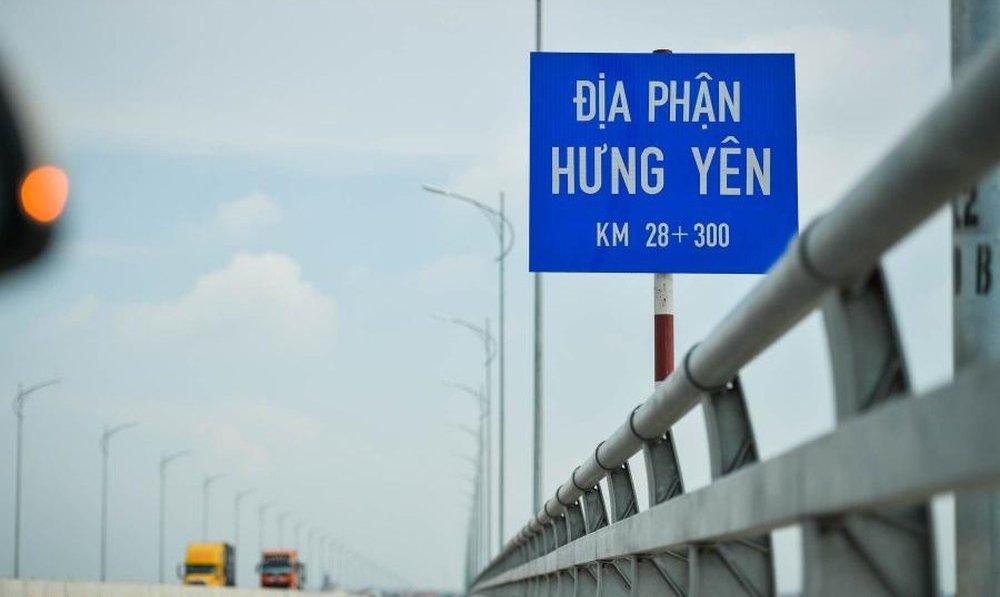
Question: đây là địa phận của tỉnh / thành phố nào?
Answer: đây là địa phận hưng yên